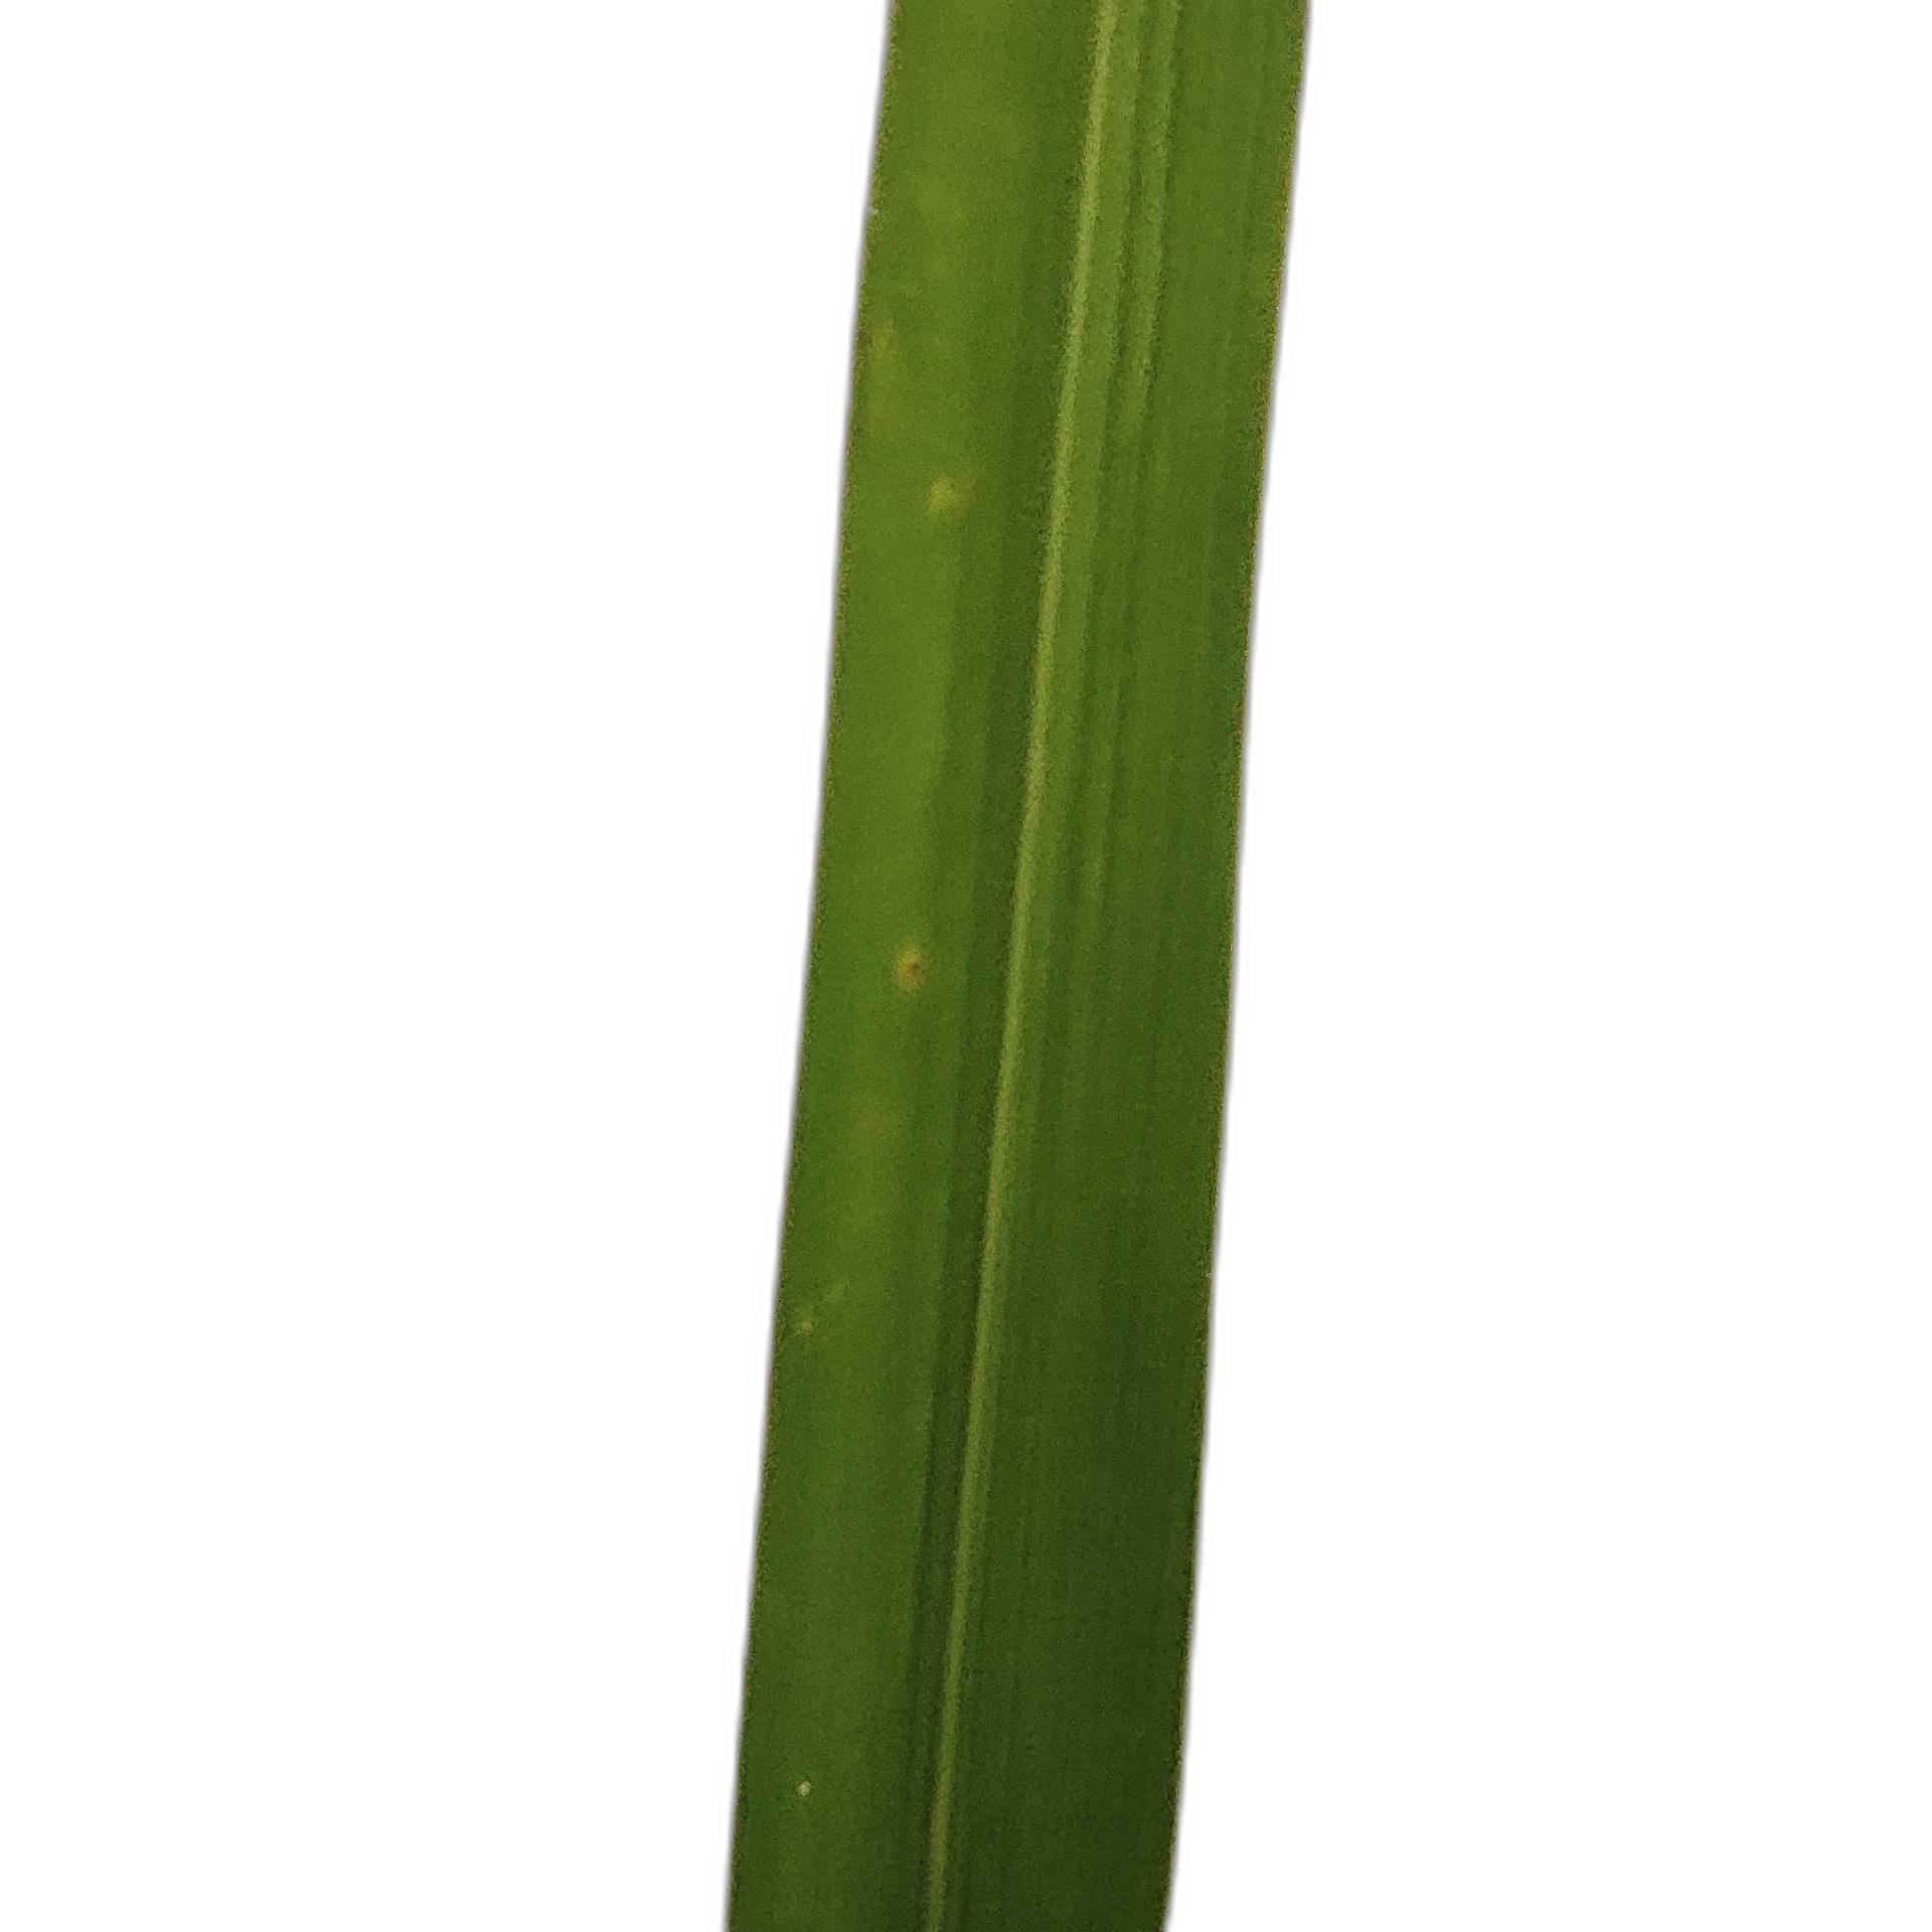
Label: Healthy